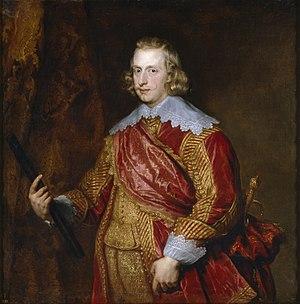
Cette page établit la liste des peintures d'Antoine van Dyck.